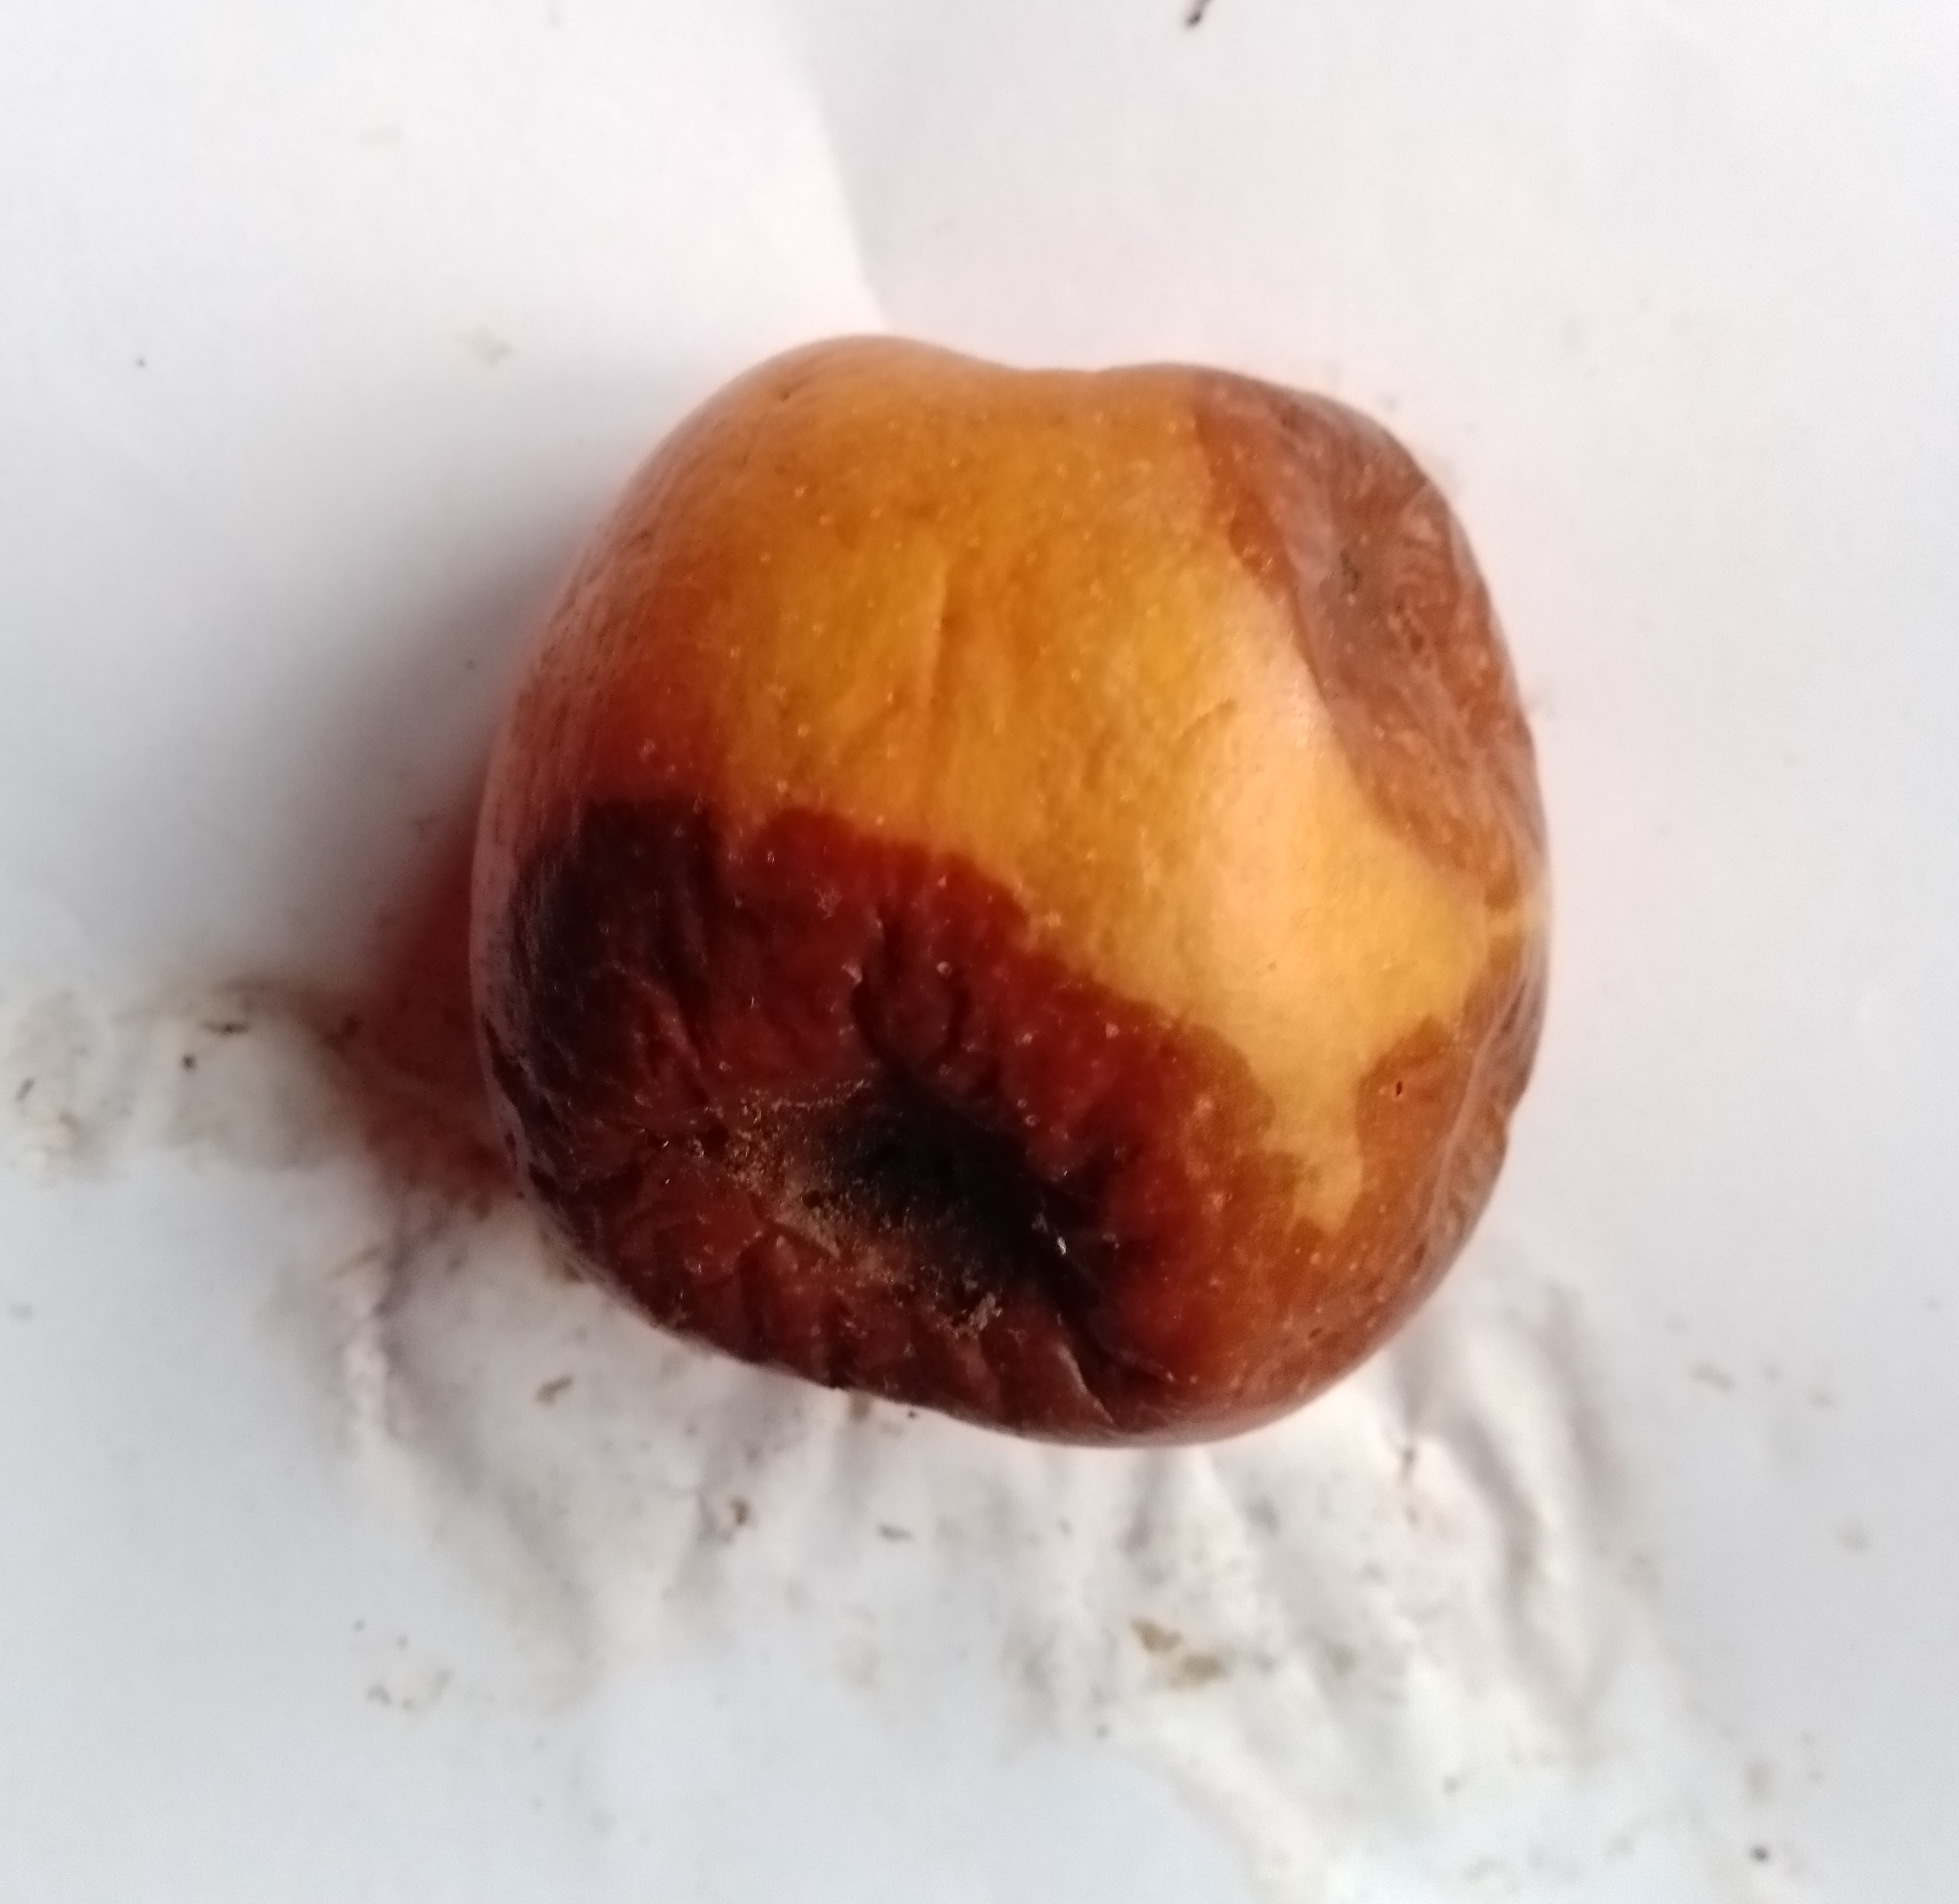
Fruit: apple
Condition: rotten